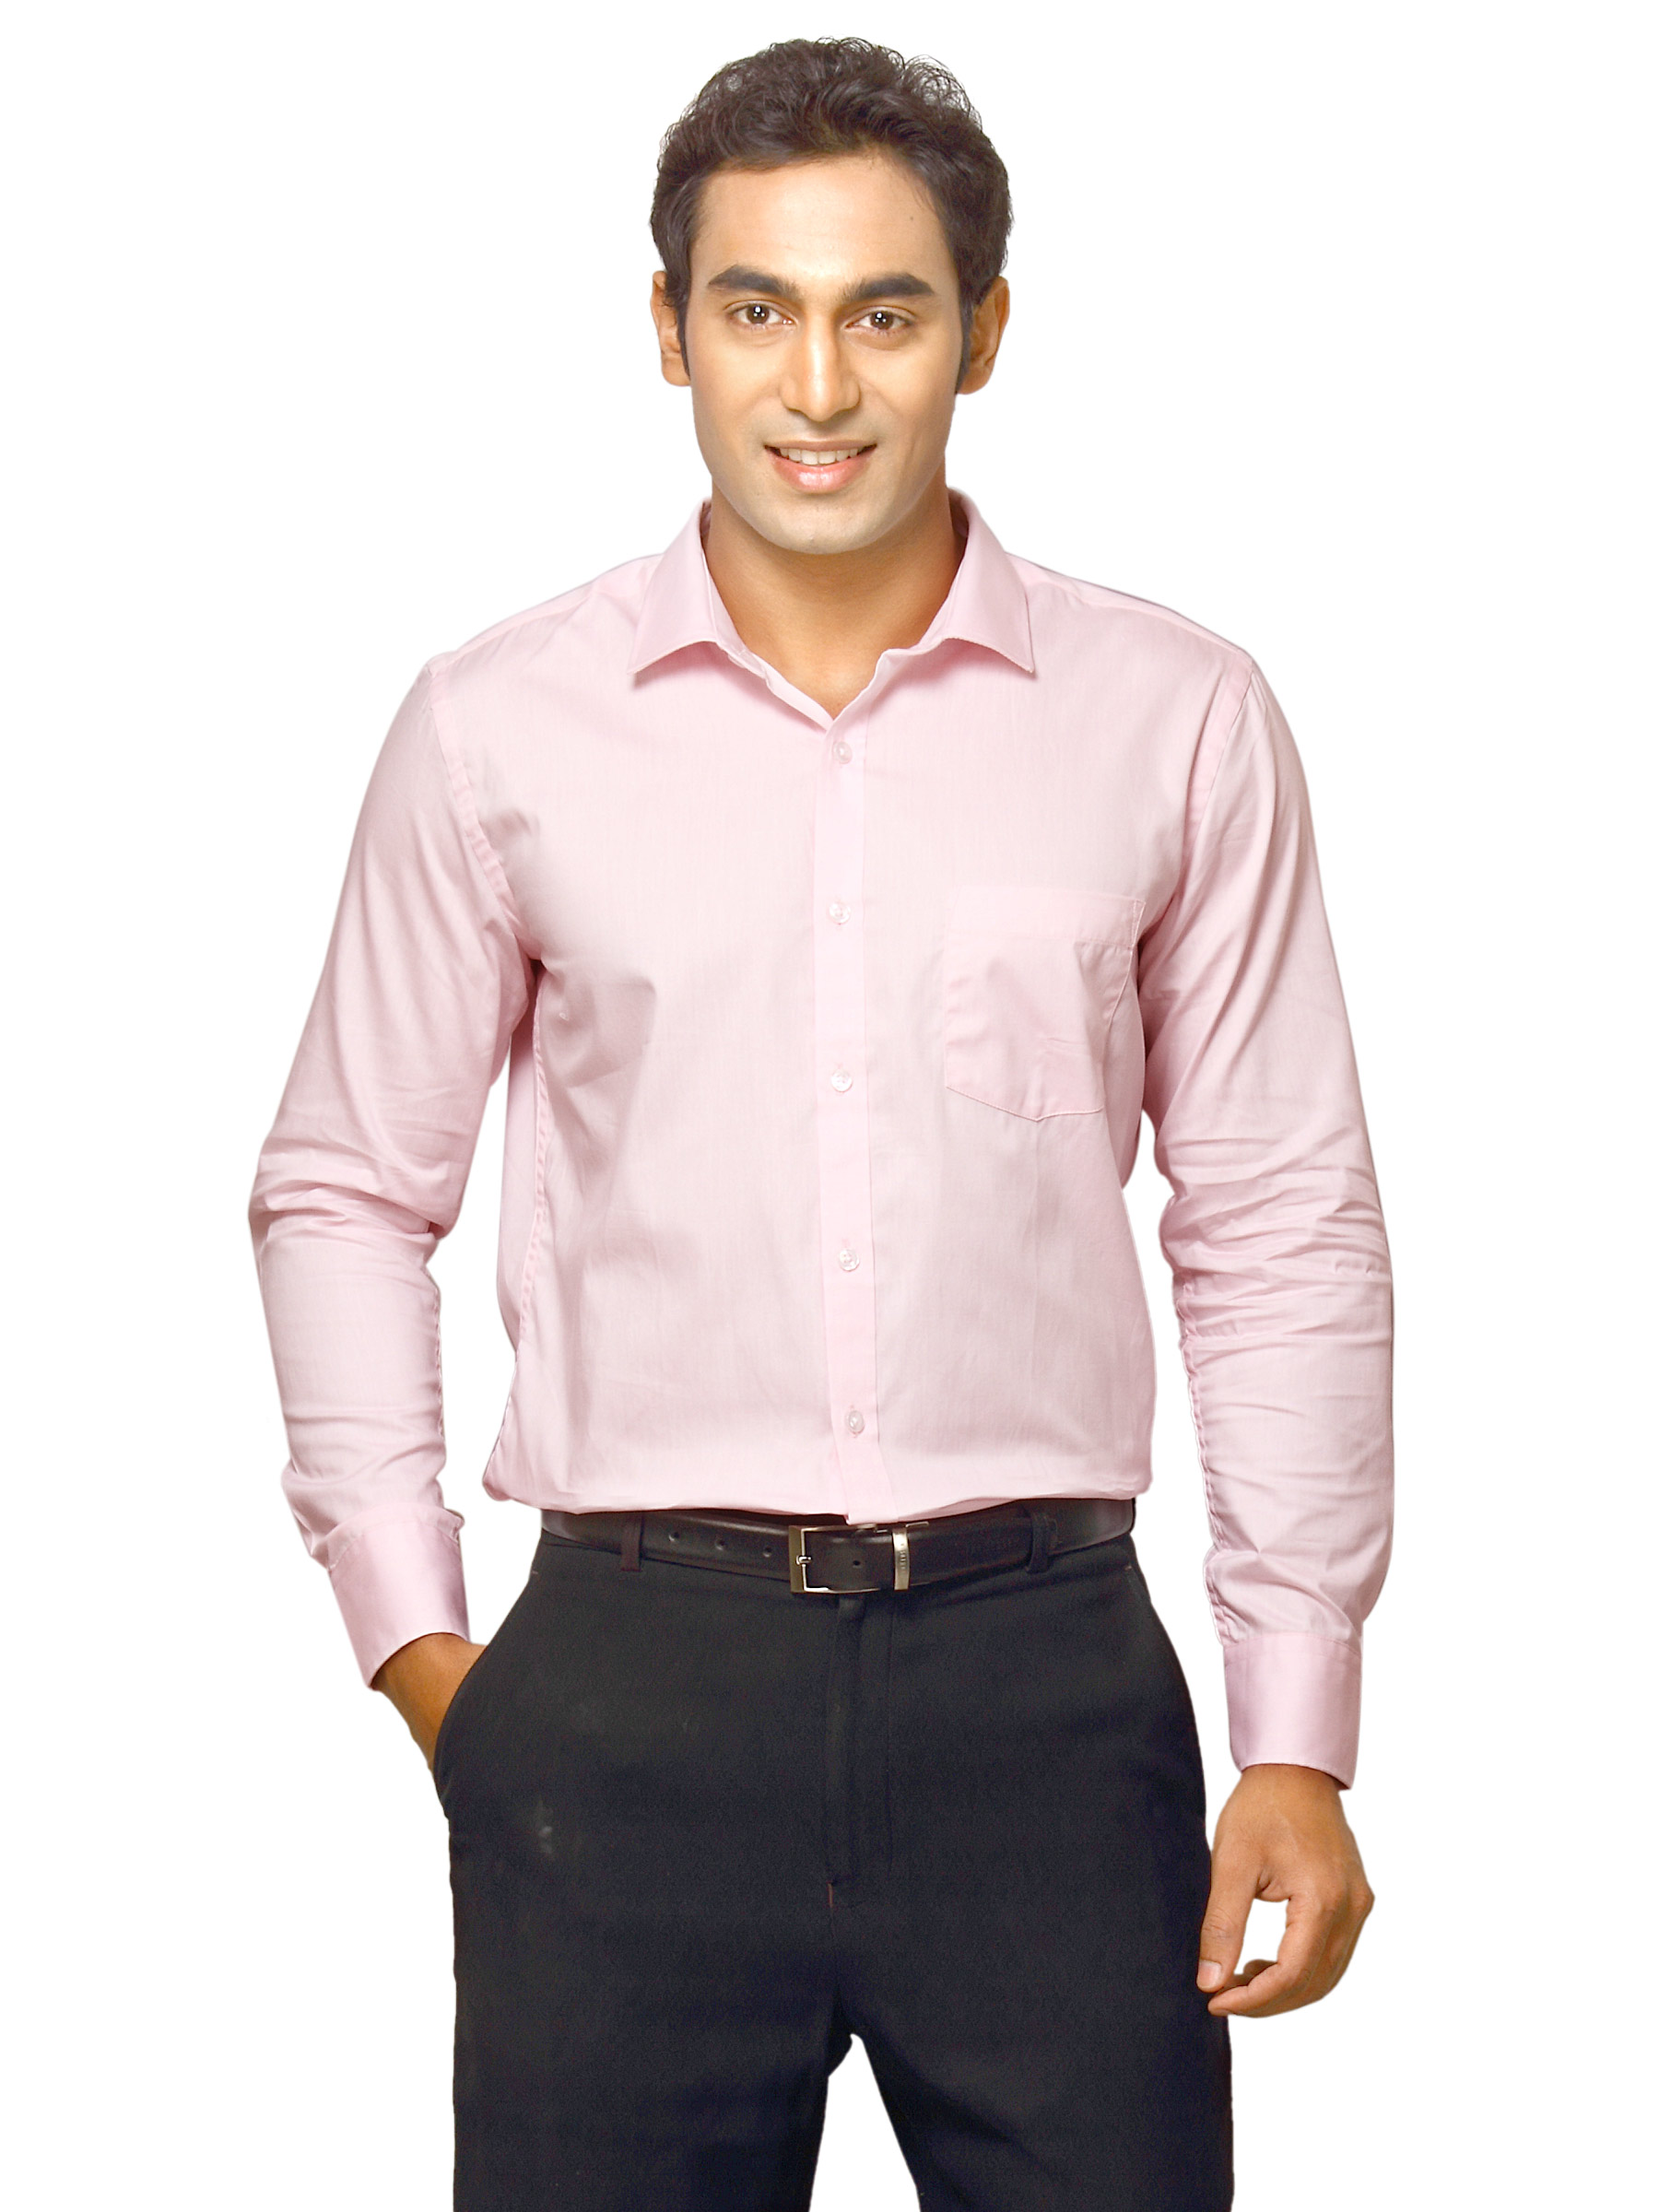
John Miller Men Pink Shirt
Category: Apparel / Topwear / Shirts
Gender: Men
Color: Pink
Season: Fall 2011
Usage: Formal